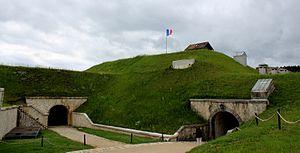
Fort de Joux, Doubs, Franche-Comté, France
Le fort de Joux est situé dans le Doubs, il surplombe la cluse de